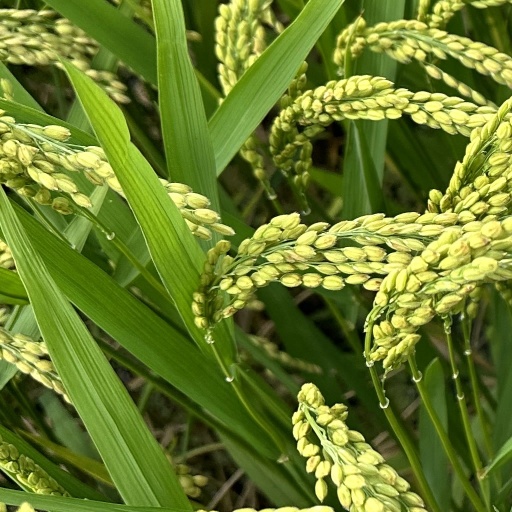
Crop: rice